José de Rozas

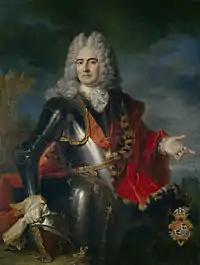
"José de Rozas y Meléndez de la Cueva, 1st Count of Castelblanco" (c.1716), by Jean-Baptiste Oudry, Prado Museum, Madrid.

José de Rozas y Meléndez de la Cueva, 1st Count of Castelblanco (16 December 1665 – July 1722) was a Spanish nobleman and colonial official who became a leading figure in Jacobite politics in Europe.